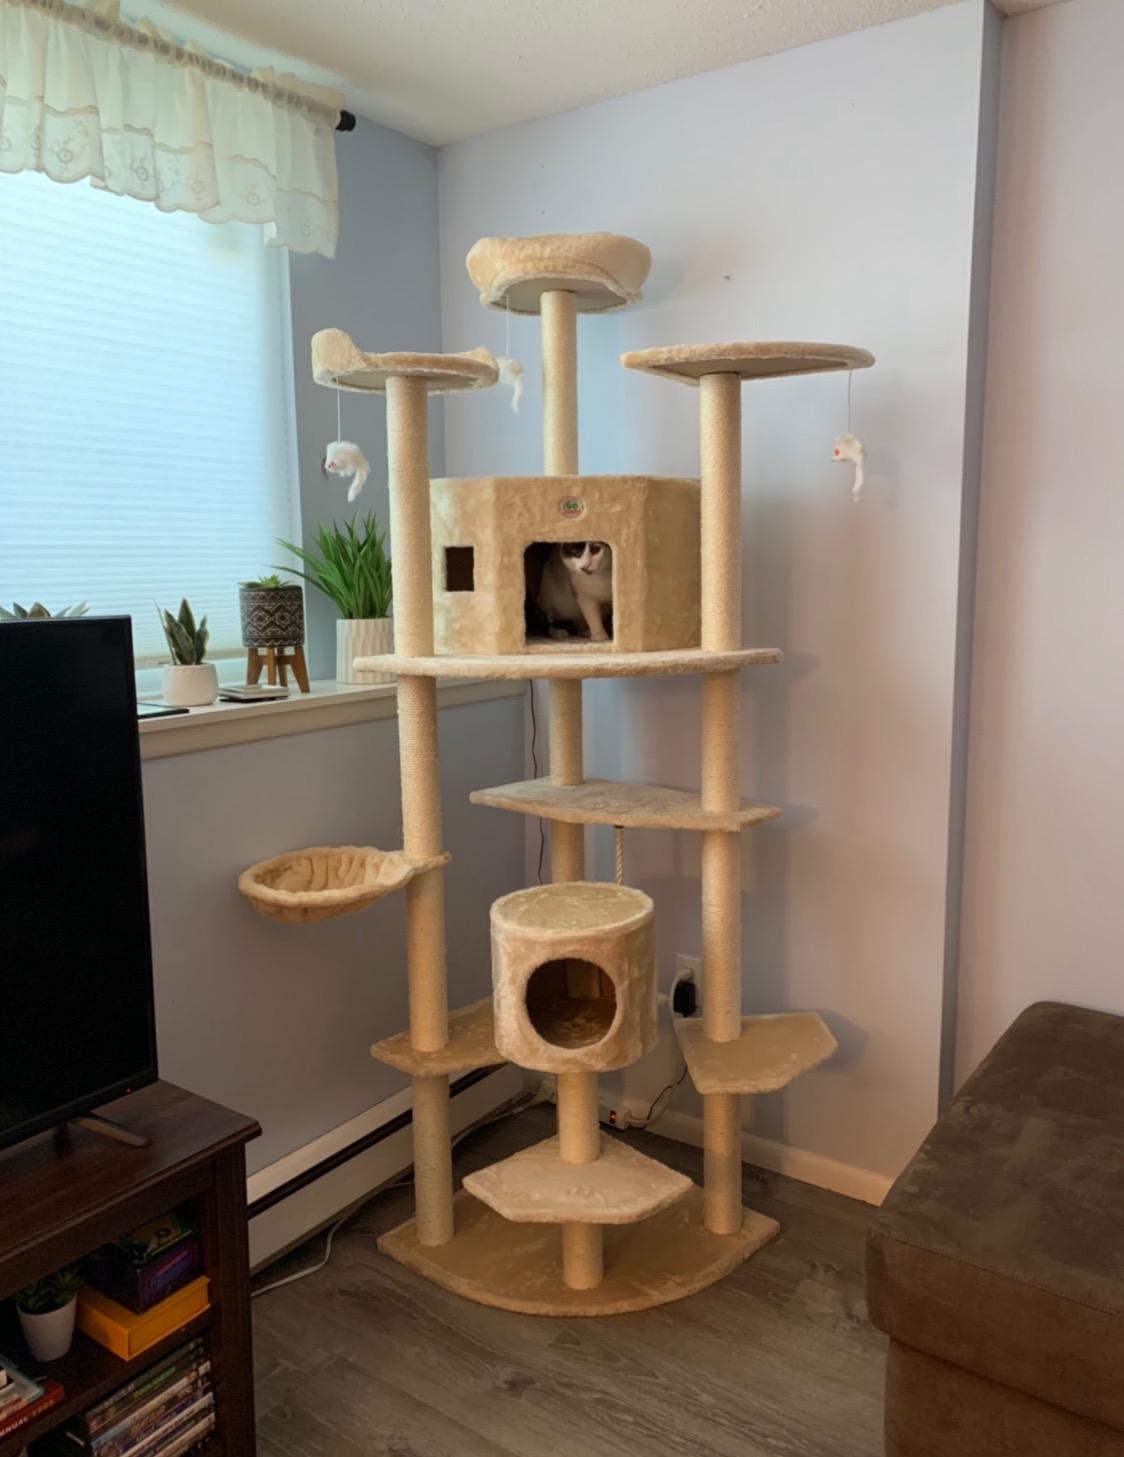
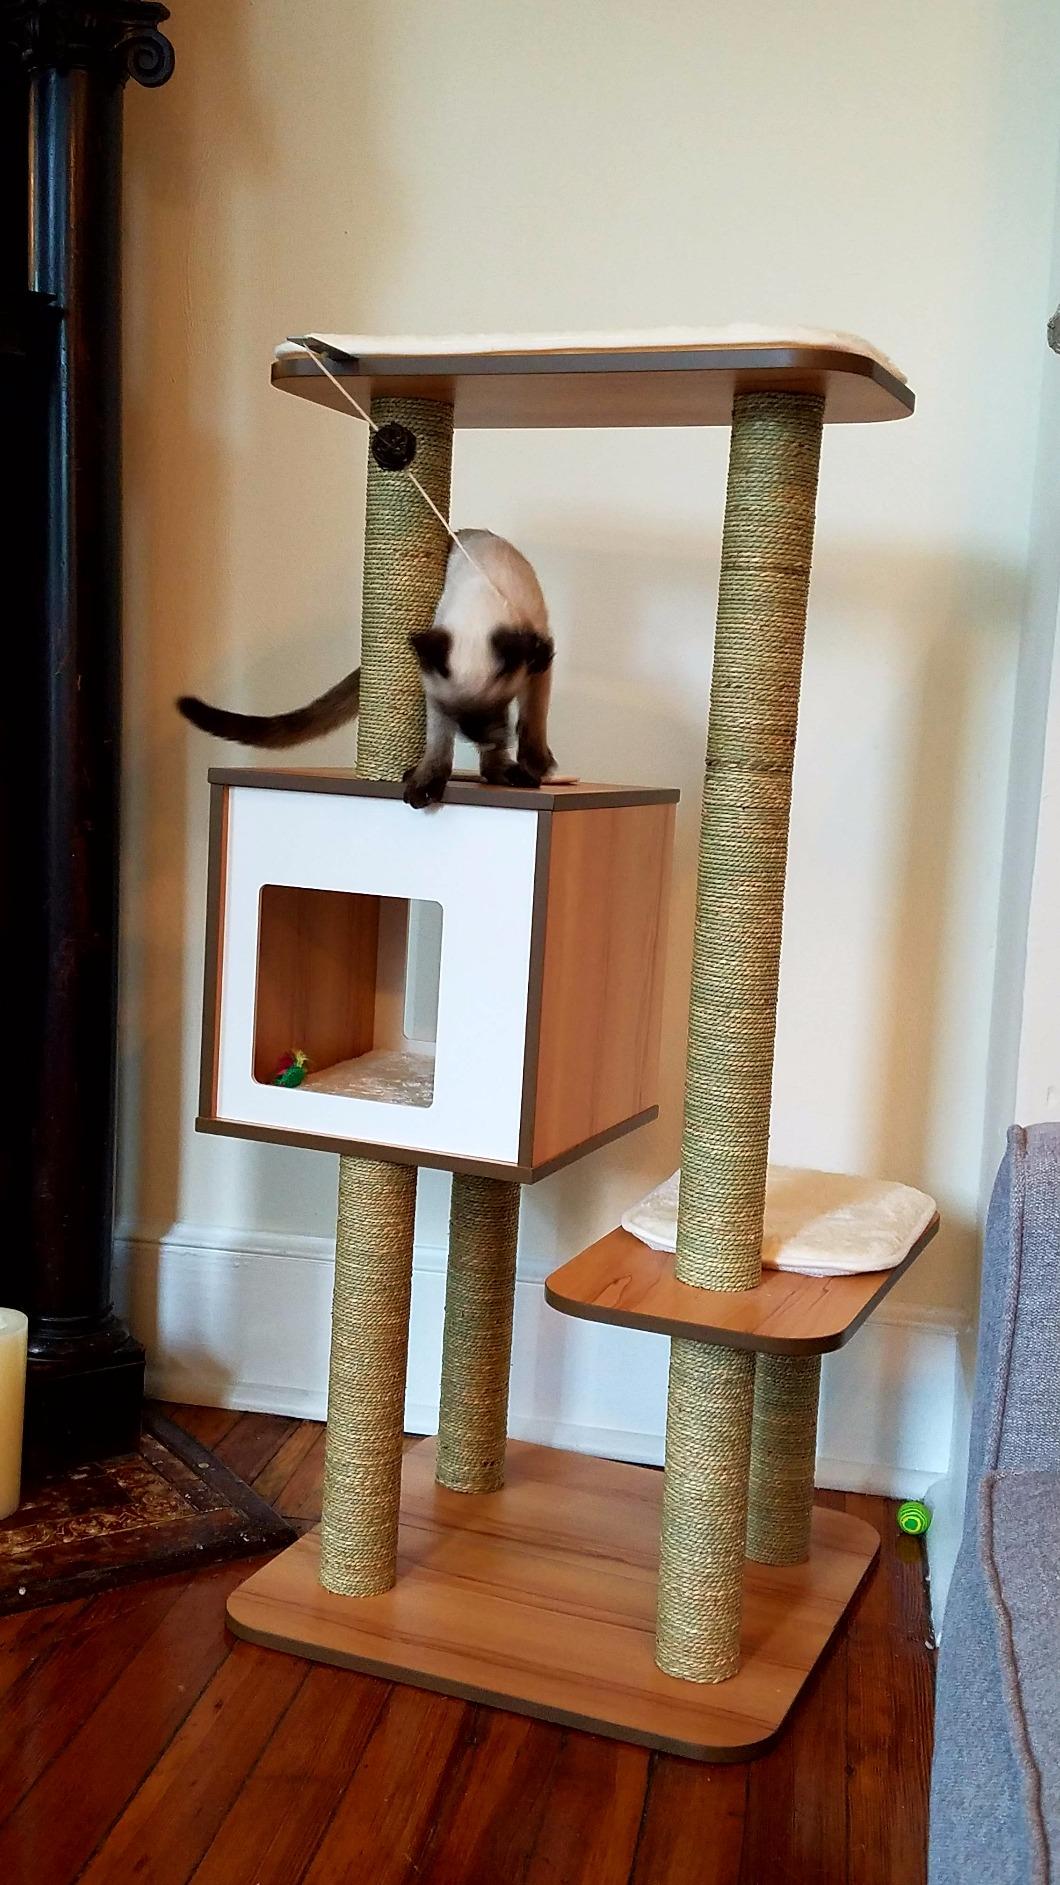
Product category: items_cat tree
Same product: no